300X

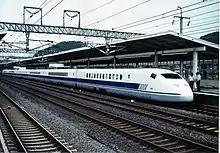
"300X" trainset on a daytime test run at Maibara Station, July 1999

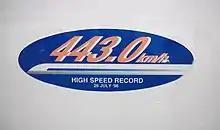
443.0 km/h speed record sticker on car 955-6

Test-running on the Tōkaidō Shinkansen was delayed by track damage caused by the Great Hanshin earthquake in January 1995, but full-scale test-running commenced on 25 May 1995, between Maibara and Kyoto.